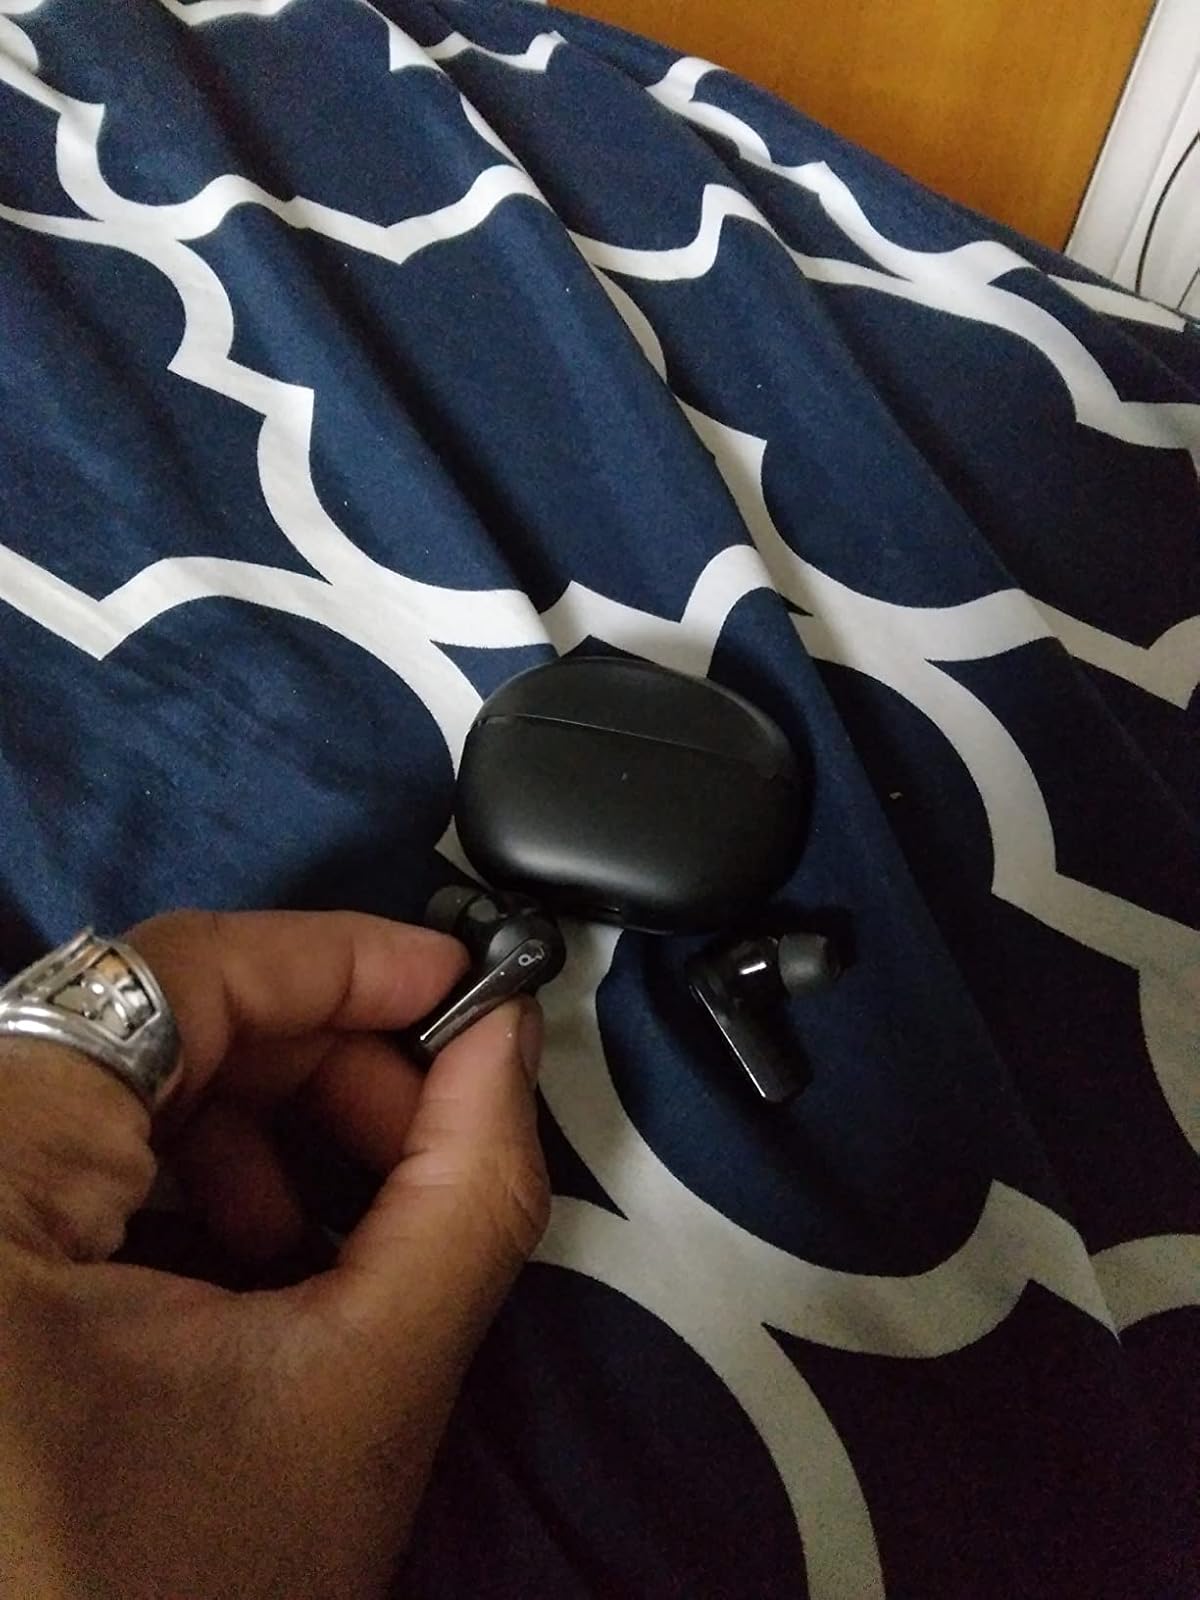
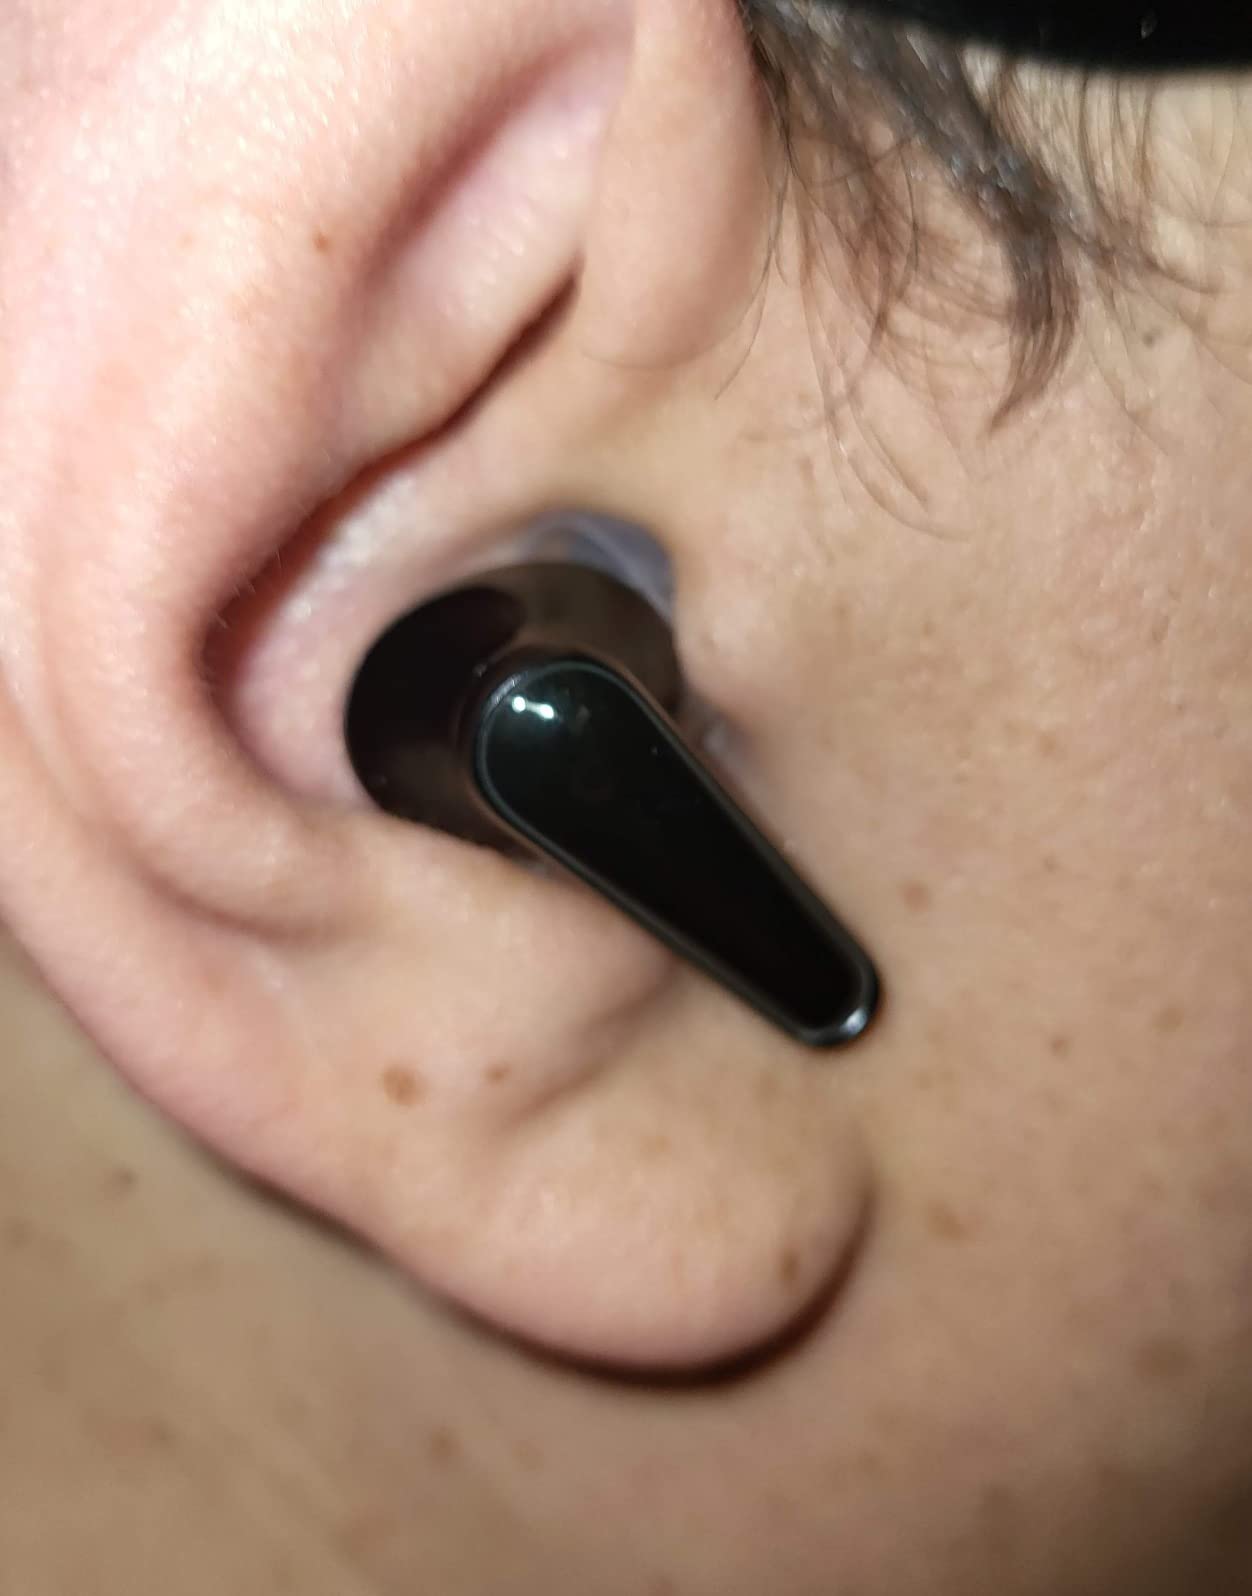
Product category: earbuds
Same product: no